Cathedral of Saint Apostles Peter and Paul in Legnica

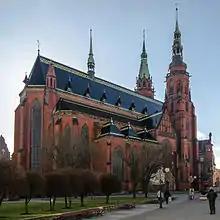
Cathedral from the intersection of Blessed Virgin Mary and Tadeusz Łączynski Streets

The Cathedral of Saint Apostles Peter and Paul in Legnica is located at Cathedral Square in the city of Legnica, Poland. The present building was erected between 1333 and 1380. A chapel was added in the fifteenth century, and in the late nineteenth century the church was converted into the neo-Gothic style. Over the centuries the church has acquired numerous statues and decorative features. Pope John Paul II established the church as a cathedral on March 25, 1992 and visited the cathedral on June 2, 1997.